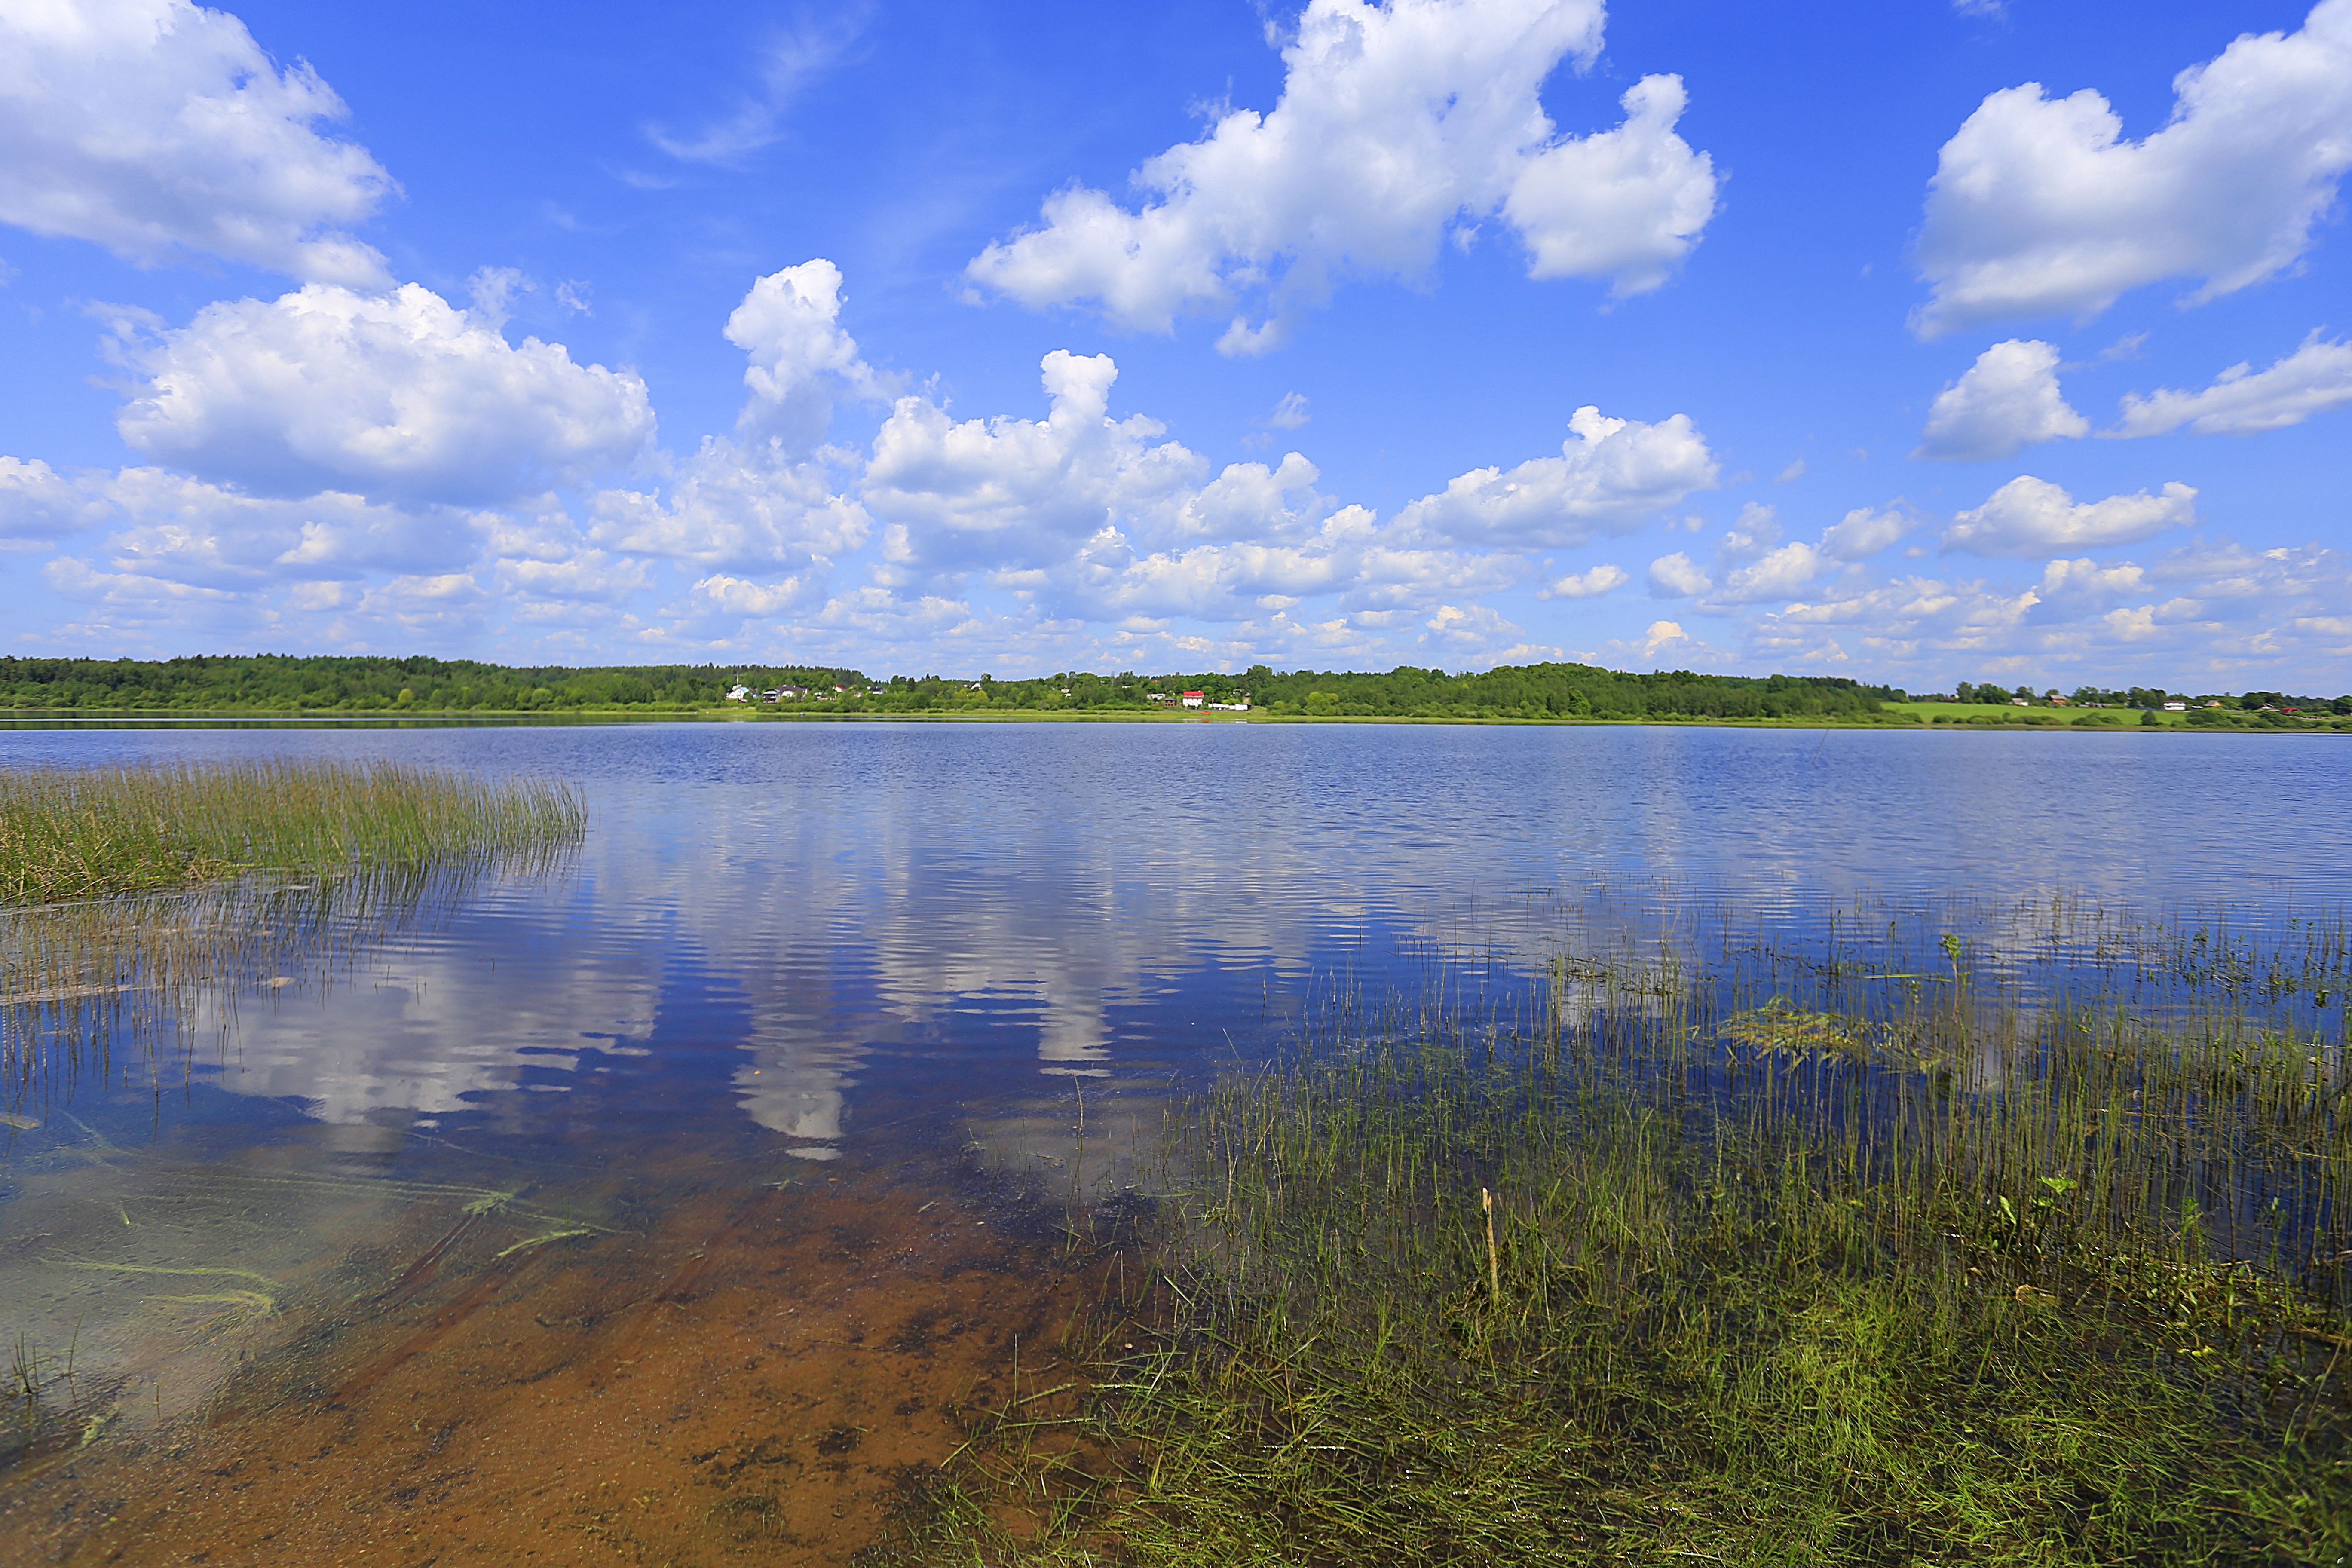
landscape, sea, water, nature, horizon, marsh, wilderness, mountain, cloud, sky, meadow, shore, lake, river, summer, pond, green, reflection, journey, reservoir, highland, plain, body of water, grassland, wetland, plateau, beauty, russia, habitat, loch, ecosystem, living nature, beauty in nature, natural environment, geographical feature